Hatton railway station (Sri Lanka)

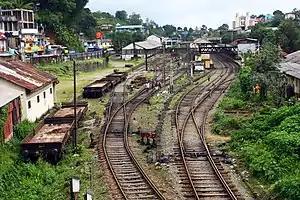
Hatton railway station

Hatton Station is a railway station on the Main (Colombo-Badulla) railway line in Sri Lanka. It is situated between Rozella and Kotagala railway stations. It is along the railway line from the Colombo Fort Railway Station at an elevation of about above sea level.